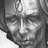
Emotion: sad